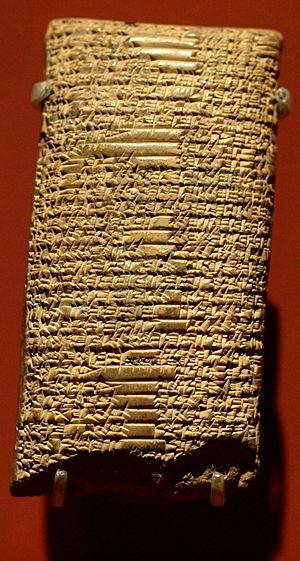
Tablette relative au mythe du dieu Dumuzi Lamentations de l'époque amorrite vers 2000-1600 avant J.-C. Terre cuite Musée du Louvre AO 3023
Dumuzi, aussi appelé Dumuzid ou, en babylonien, Tammuz est un dieu de l'abondance de la Mésopotamie antique dont les premières traces écrites apparaissent au IIIᵉ millénaire av. J.‑C.
Geshtinanna est une déesse sumérienne secondaire. Son nom, littéralement « vigne céleste », indique son caractère originel de divinité agraire. Elle est la sœur de Dumuzi, et la parèdre de Ningishzida.